House at 4344 Frances Road

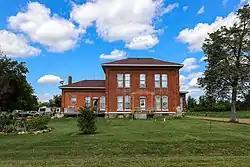
House at 4344 Frances Road, Clio, Michigan.

The House at 4344 Frances Road is a single-family home located in Clio, Michigan. It was listed on the National Register of Historic Places in 1982.